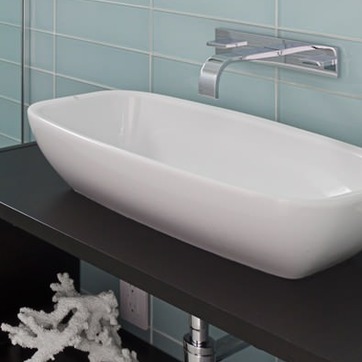
Material: ceramic